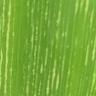
Crop: Maize
Condition: stripe-d